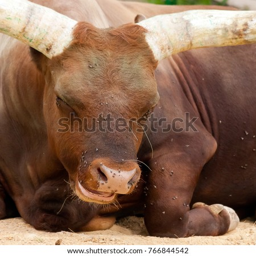
portrait of a buffalo with beautiful and large horns .